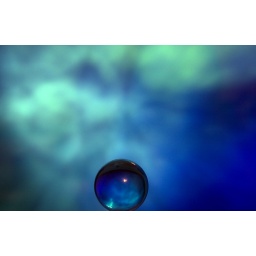
Transparent ball in front of my screen saver. I don't know.